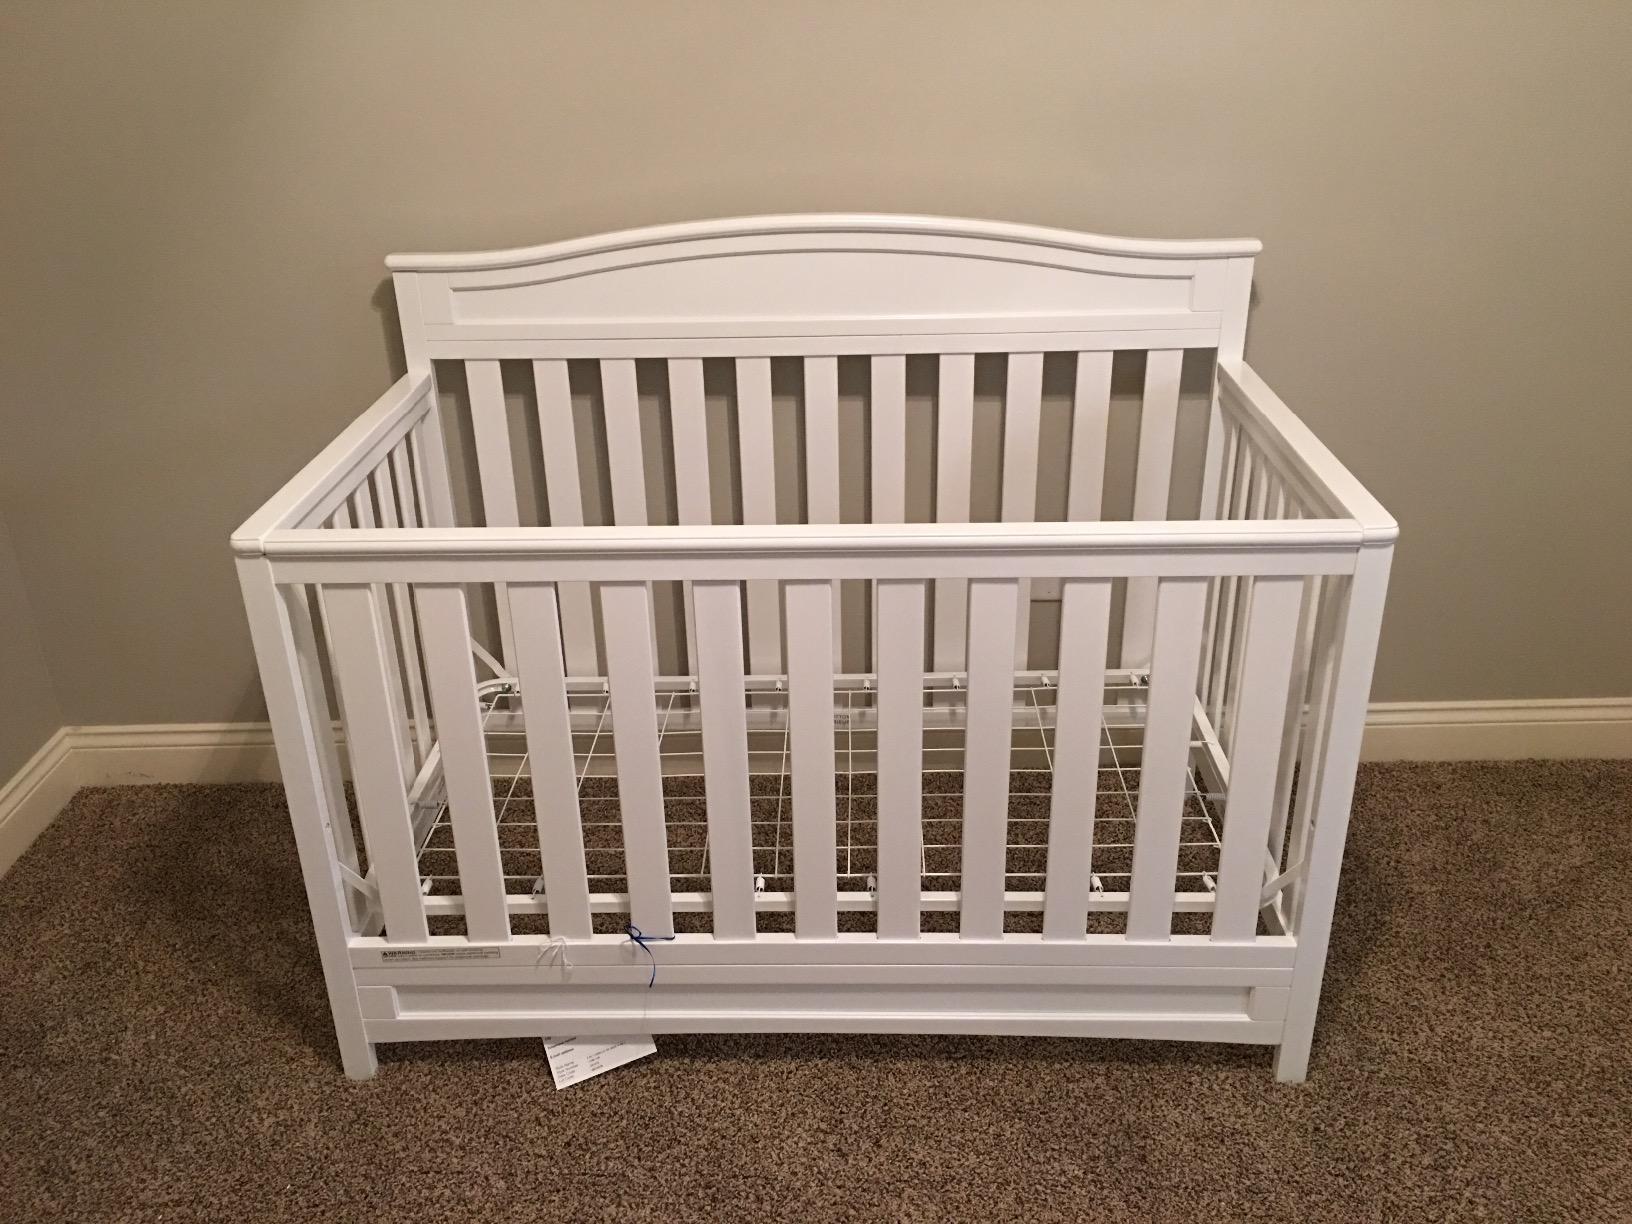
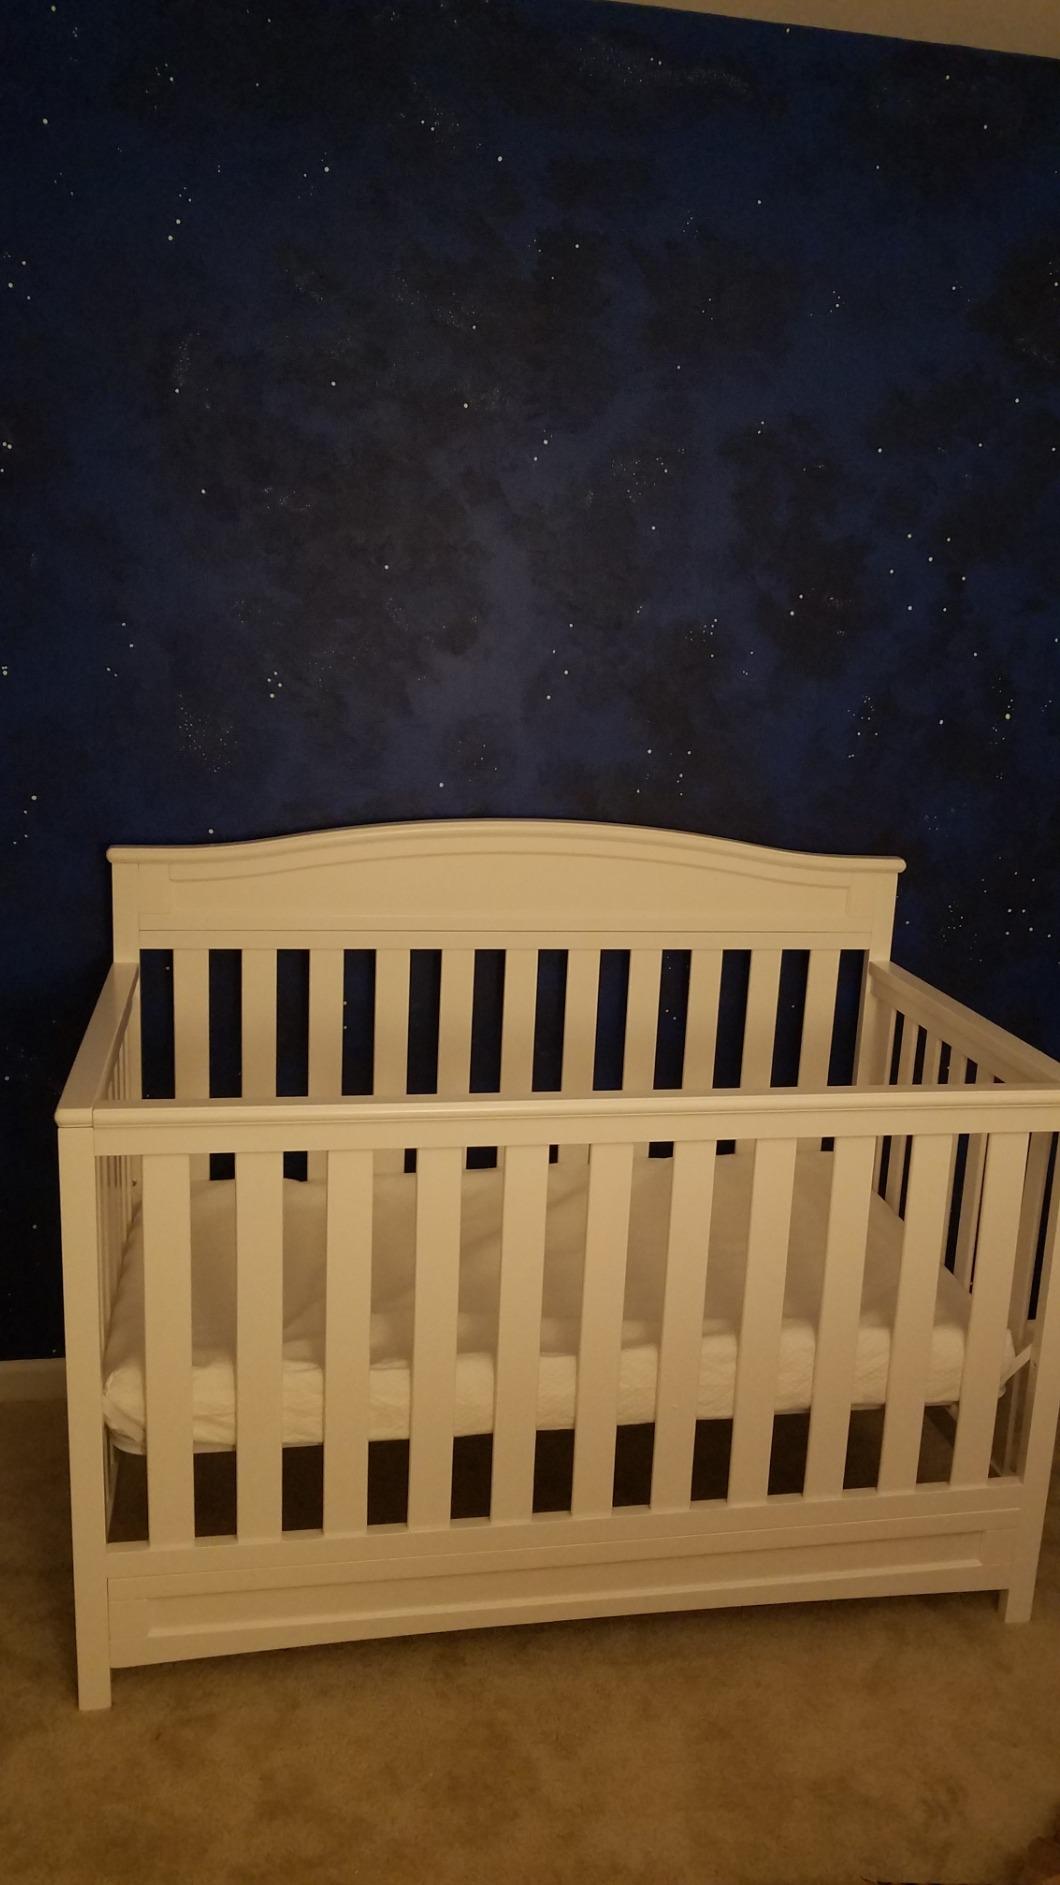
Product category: products_crib
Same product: yes